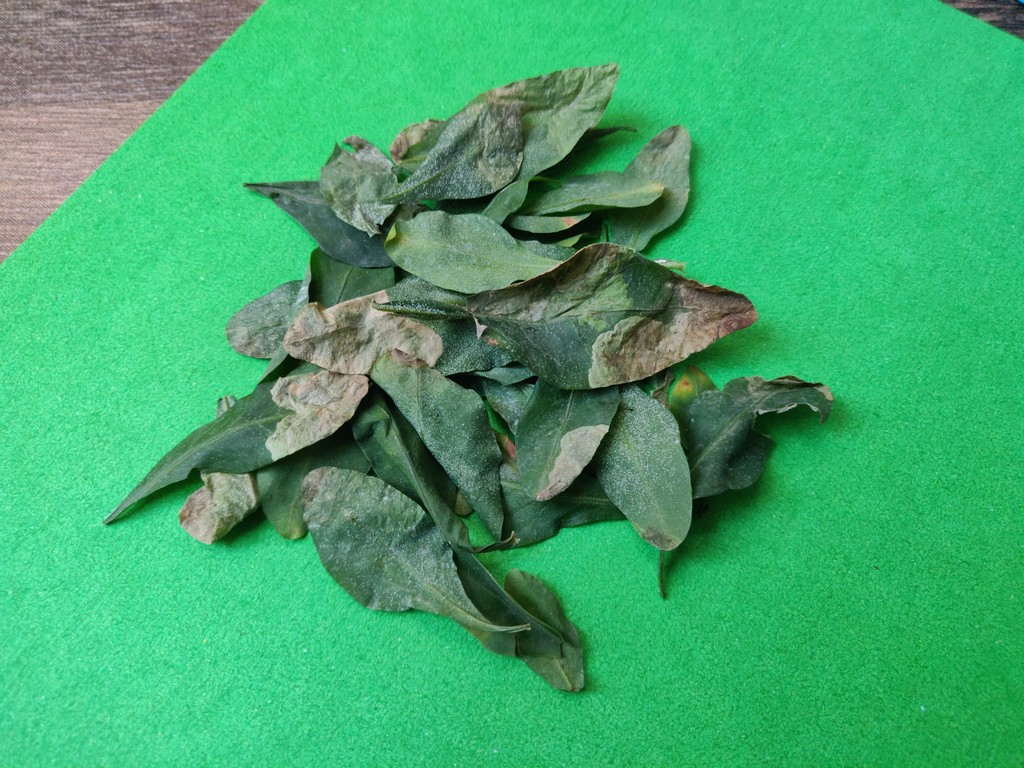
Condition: Unhealthy
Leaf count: multiple
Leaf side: unknown